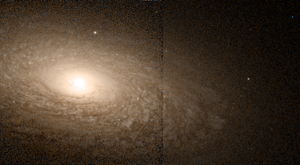
NGC 2639 est une galaxie spirale située dans la constellation de la Grande Ourse à environ 152 millions d'années-lumière de la Voie lactée. Elle a été découverte par l'astronome germano-britannique William Herschel en 1788.